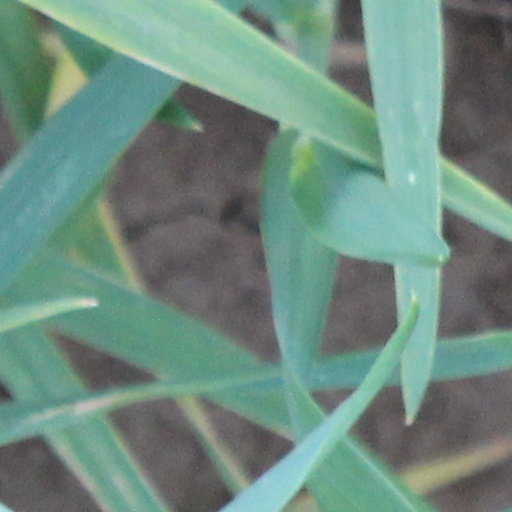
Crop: wheat